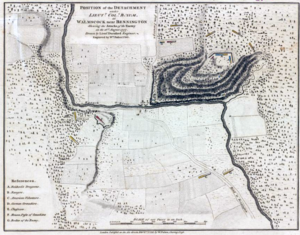
La bataille de Bennington se déroula lors de la guerre d'indépendance des États-Unis, le 16 août 1777, à Walloomsac, localité située à approximativement 16 kilomètres de Bennington. Une force rebelle de 2 000 hommes, majoritairement composée de miliciens du New Hampshire et du Massachusetts menés par le général John Stark, et renforcés par des hommes dirigés par le colonel Seth Warner et des membres des Green Mountain Boys, vainquit de manière décisive un détachement de l'armée du général John Burgoyne mené par le lieutenant colonel Friedrich Baum et d'autres troupes sous les ordres du lieutenant colonel Heinrich von Breymann.